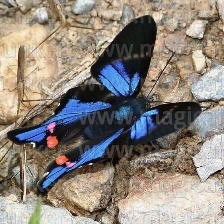
Species: METALMARK